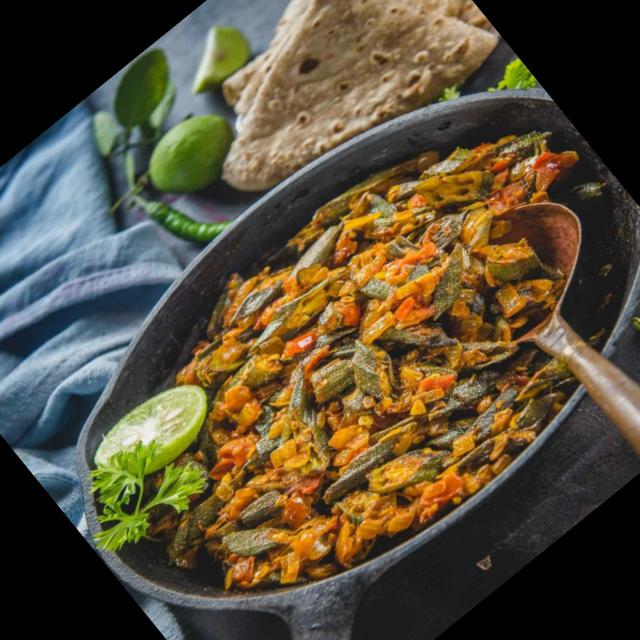
Dish: bhindi_masala